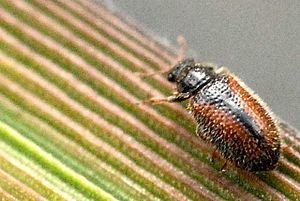
Les Derodontoidea forment une super-famille d'insectes de l'ordre de coléoptères.
Derodontidae est une famille de l'ordre coléoptères.